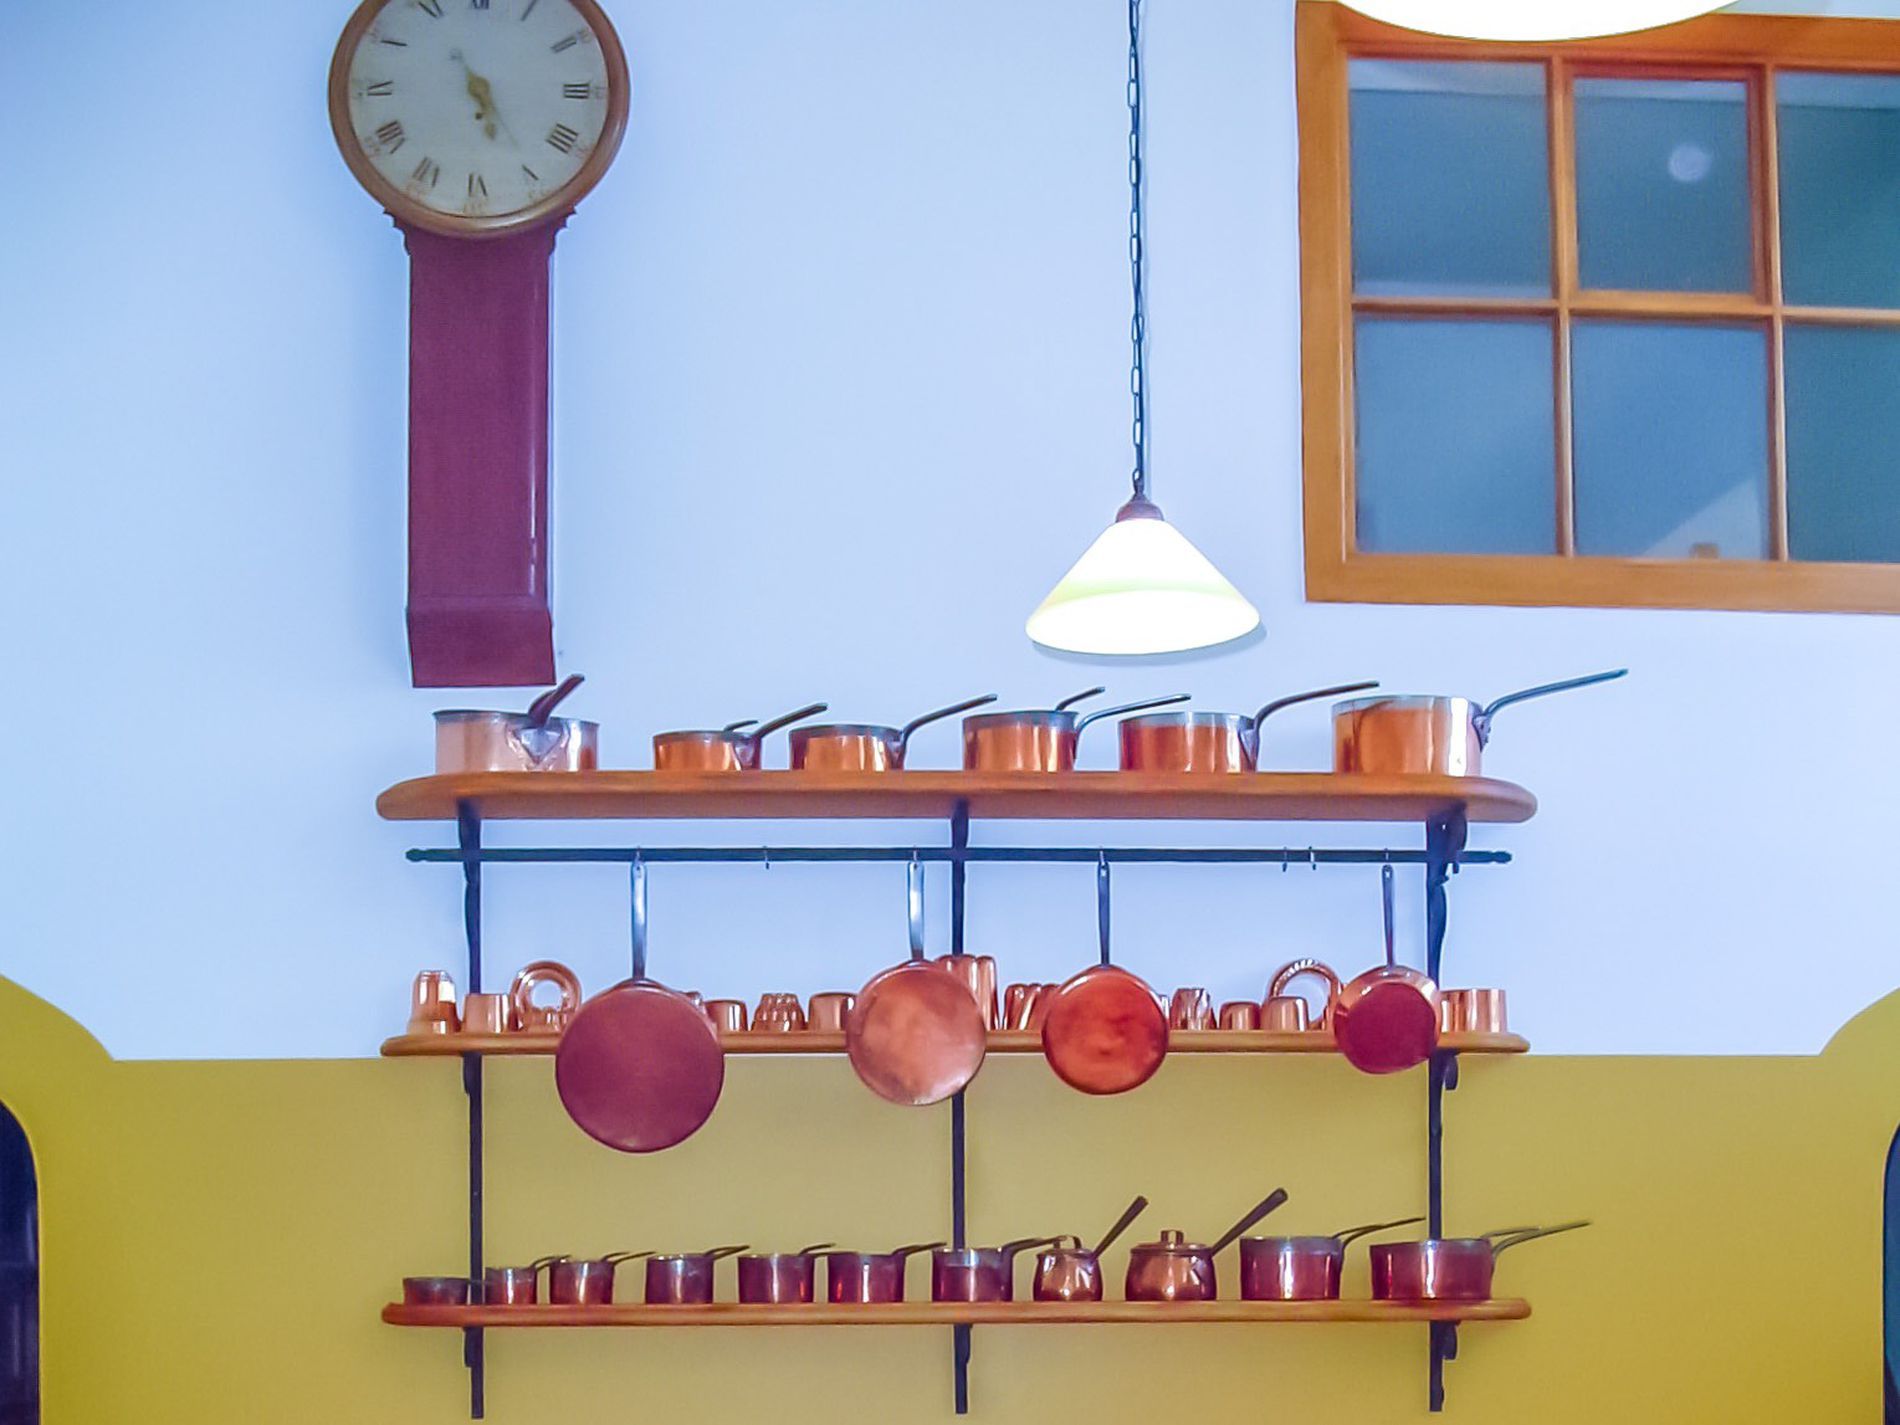
Cozy Kitchen
The photo shows a kitchen with shelves that hold many pots and cookware. A modern clock hangs on the kitchen wall and a window is visible. A lamp hangs from the ceiling.
The photo is taken at eye level capturing the shelves, clock, and window. The color palette is warm, with brown pots, a blue window, a red clock and a light blue and yellow kitchen wall. The photo feels cozy with the soft natural light that probably comes from the window.
Labels: Indoors, Interior Design, Cookware, Pot, Architecture, Building, Clock Tower, Tower, Shelf, Wood, Analog Clock, Clock, Hardwood, Stained Wood, Kitchen, Art, Handicraft, Cooking Pan, Cooking Pot, Food, Lamp, Window, Pots, Shelves
Camera: SONY DSC-P52
Aperture: F3.8
Exposure: 1/40 sec
ISO: 160
Focal length: 6.3